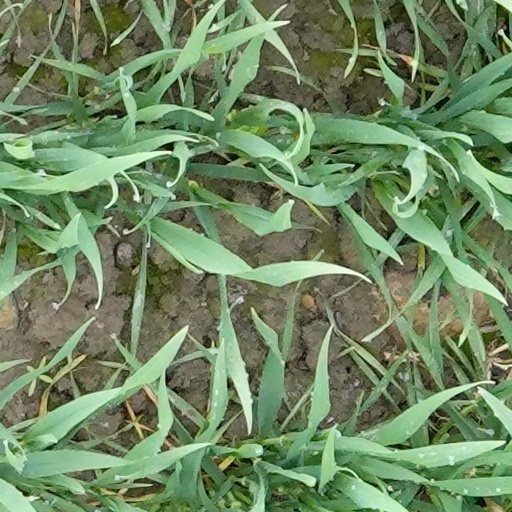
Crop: wheat